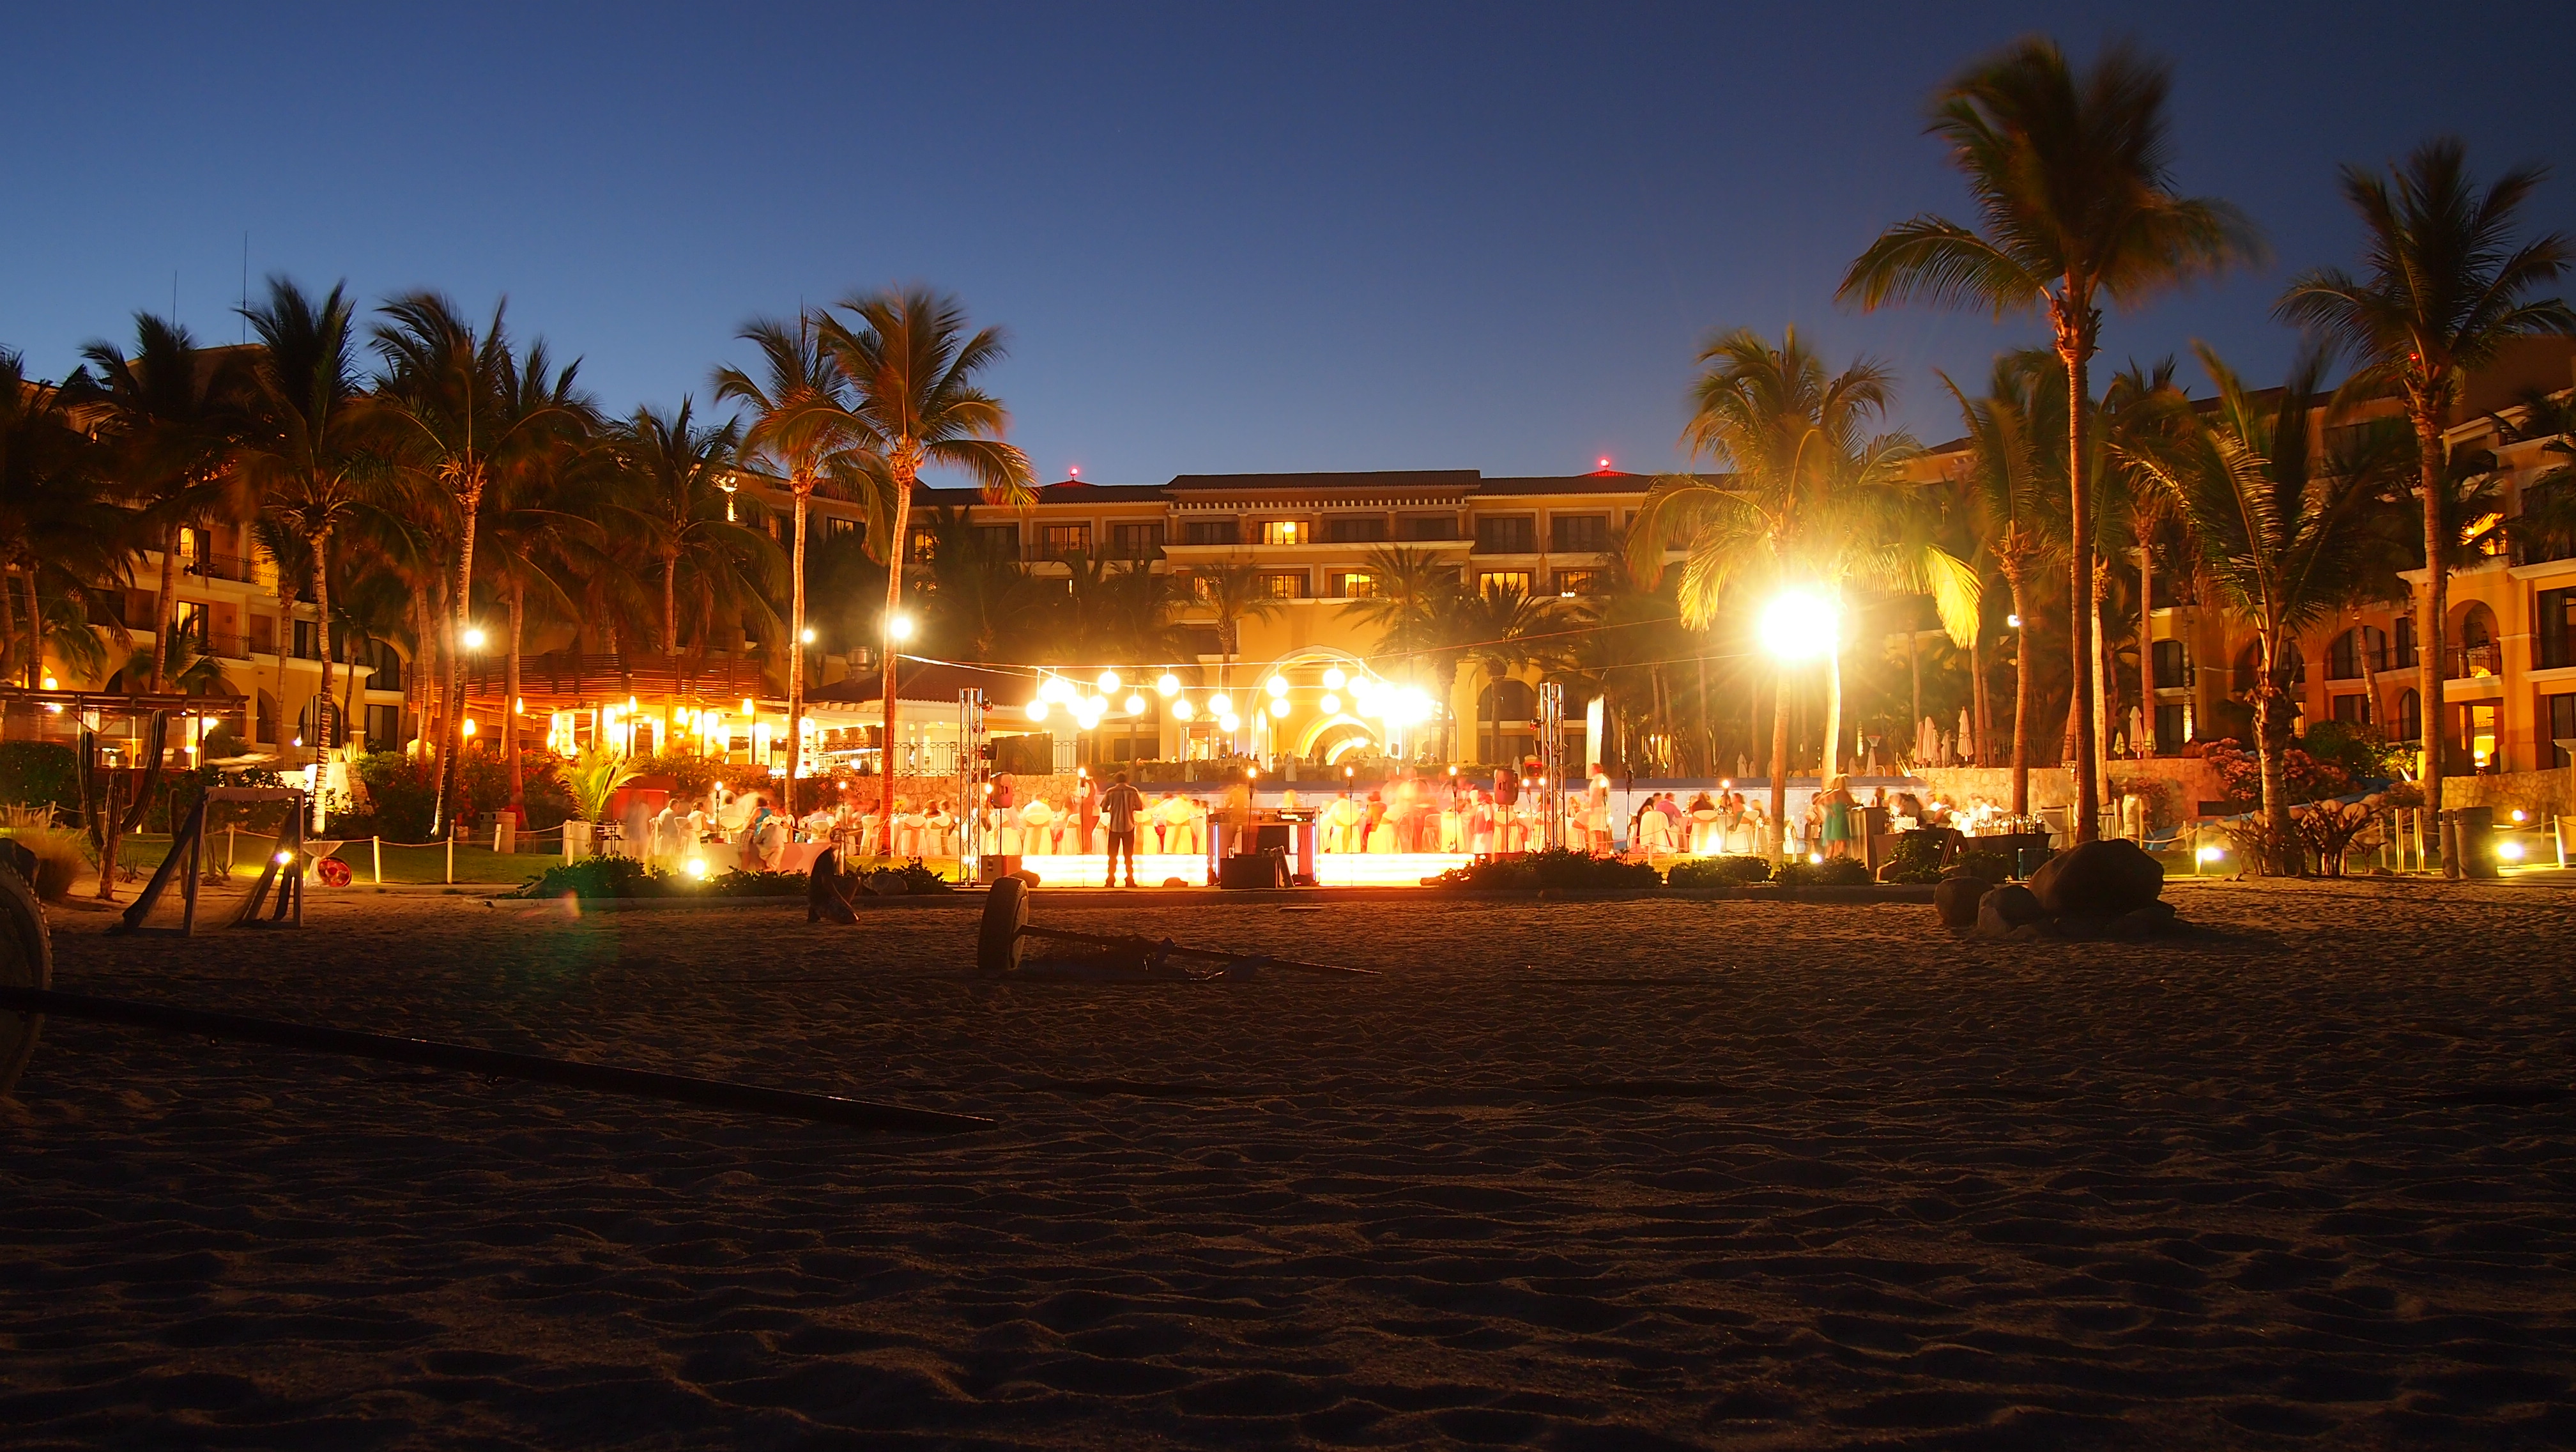
beach, sea, water, sand, boardwalk, sunset, night, town, walkway, cityscape, vacation, dusk, evening, marina, trip, family, creativecommons, fun, san, resort, mexico, los, dreamsresortspa, cabos, cabo, lucas